150th Guards Motor Rifle Division

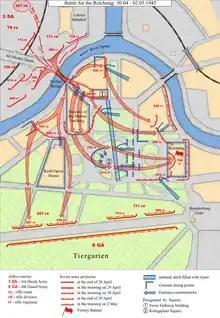
Movements of the 150th, 171st and 207th Rifle Divisions through central Berlin, April 28 to May 2

On April 26, 1945, for its earlier heroic overnight victory at lake Woświn east of Stargard, 150th Rifle Division was awarded the Order of Kutuzov, second degree.